GUADEC

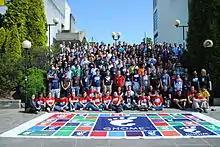
Photography from GUADEC in 2012

GUADEC, formerly the GNOME Users And Developers European Conference, is an annual developer conference whose prime topic is the development of the GNOME desktop environment and its underlying base software such as GTK, GStreamer, etc.